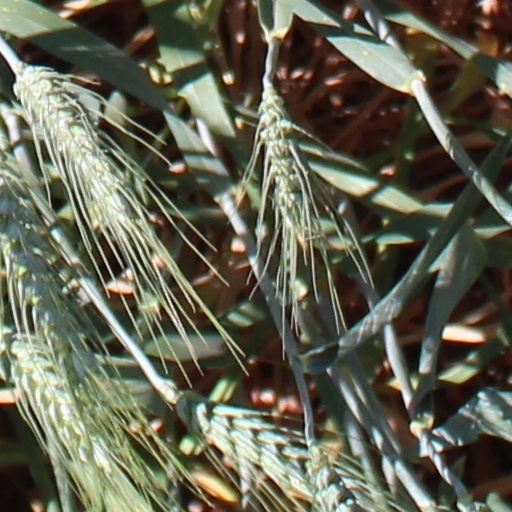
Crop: wheat